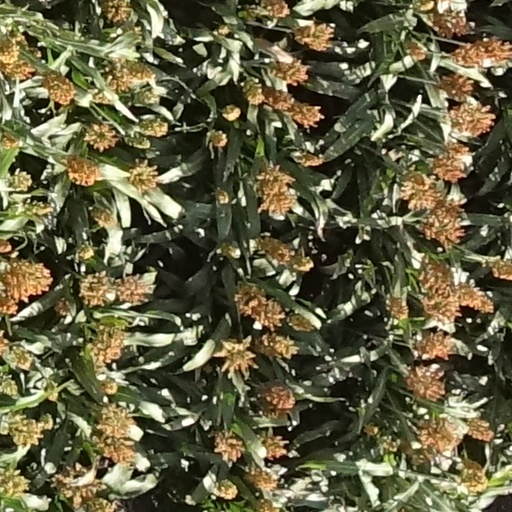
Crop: sorghum